Great Coxwell Barn

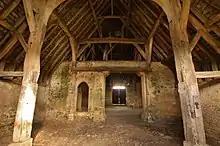
Inside the west porch, looking east toward the main part of the barn

The barn is long, wide and its roof ridge is high. It is aligned almost north–south, with a large west porch and much smaller east porch. An internal wall partly separates the west porch from the main body of the barn. As originally built, each porch had a door large enough for wagons; the west porch had also a small south door and the main barn had small doors in its north and south walls. In the centre of the barn is a threshing floor on which grain was threshed by hand with flails, with the large east and west doors open for a through draught to separate the grain from the chaff.